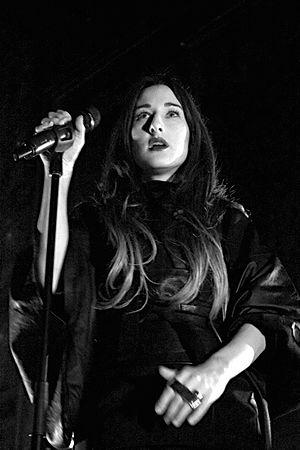
Nicole Rose Hummel, de son nom de scène Zola Jesus, née en 1989 à Phoenix, et une auteure-compositrice-interprète et productrice de musique américaine.